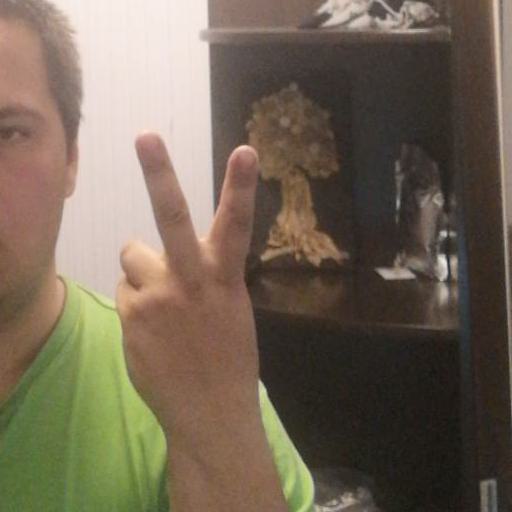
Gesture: peace_inverted